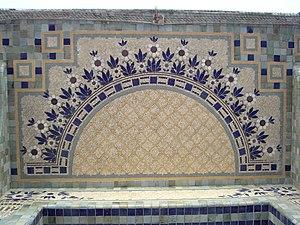
Le pavillon du Verdurier est un monument du centre-ville de Limoges, situé tout près du lycée Gay-Lussac.